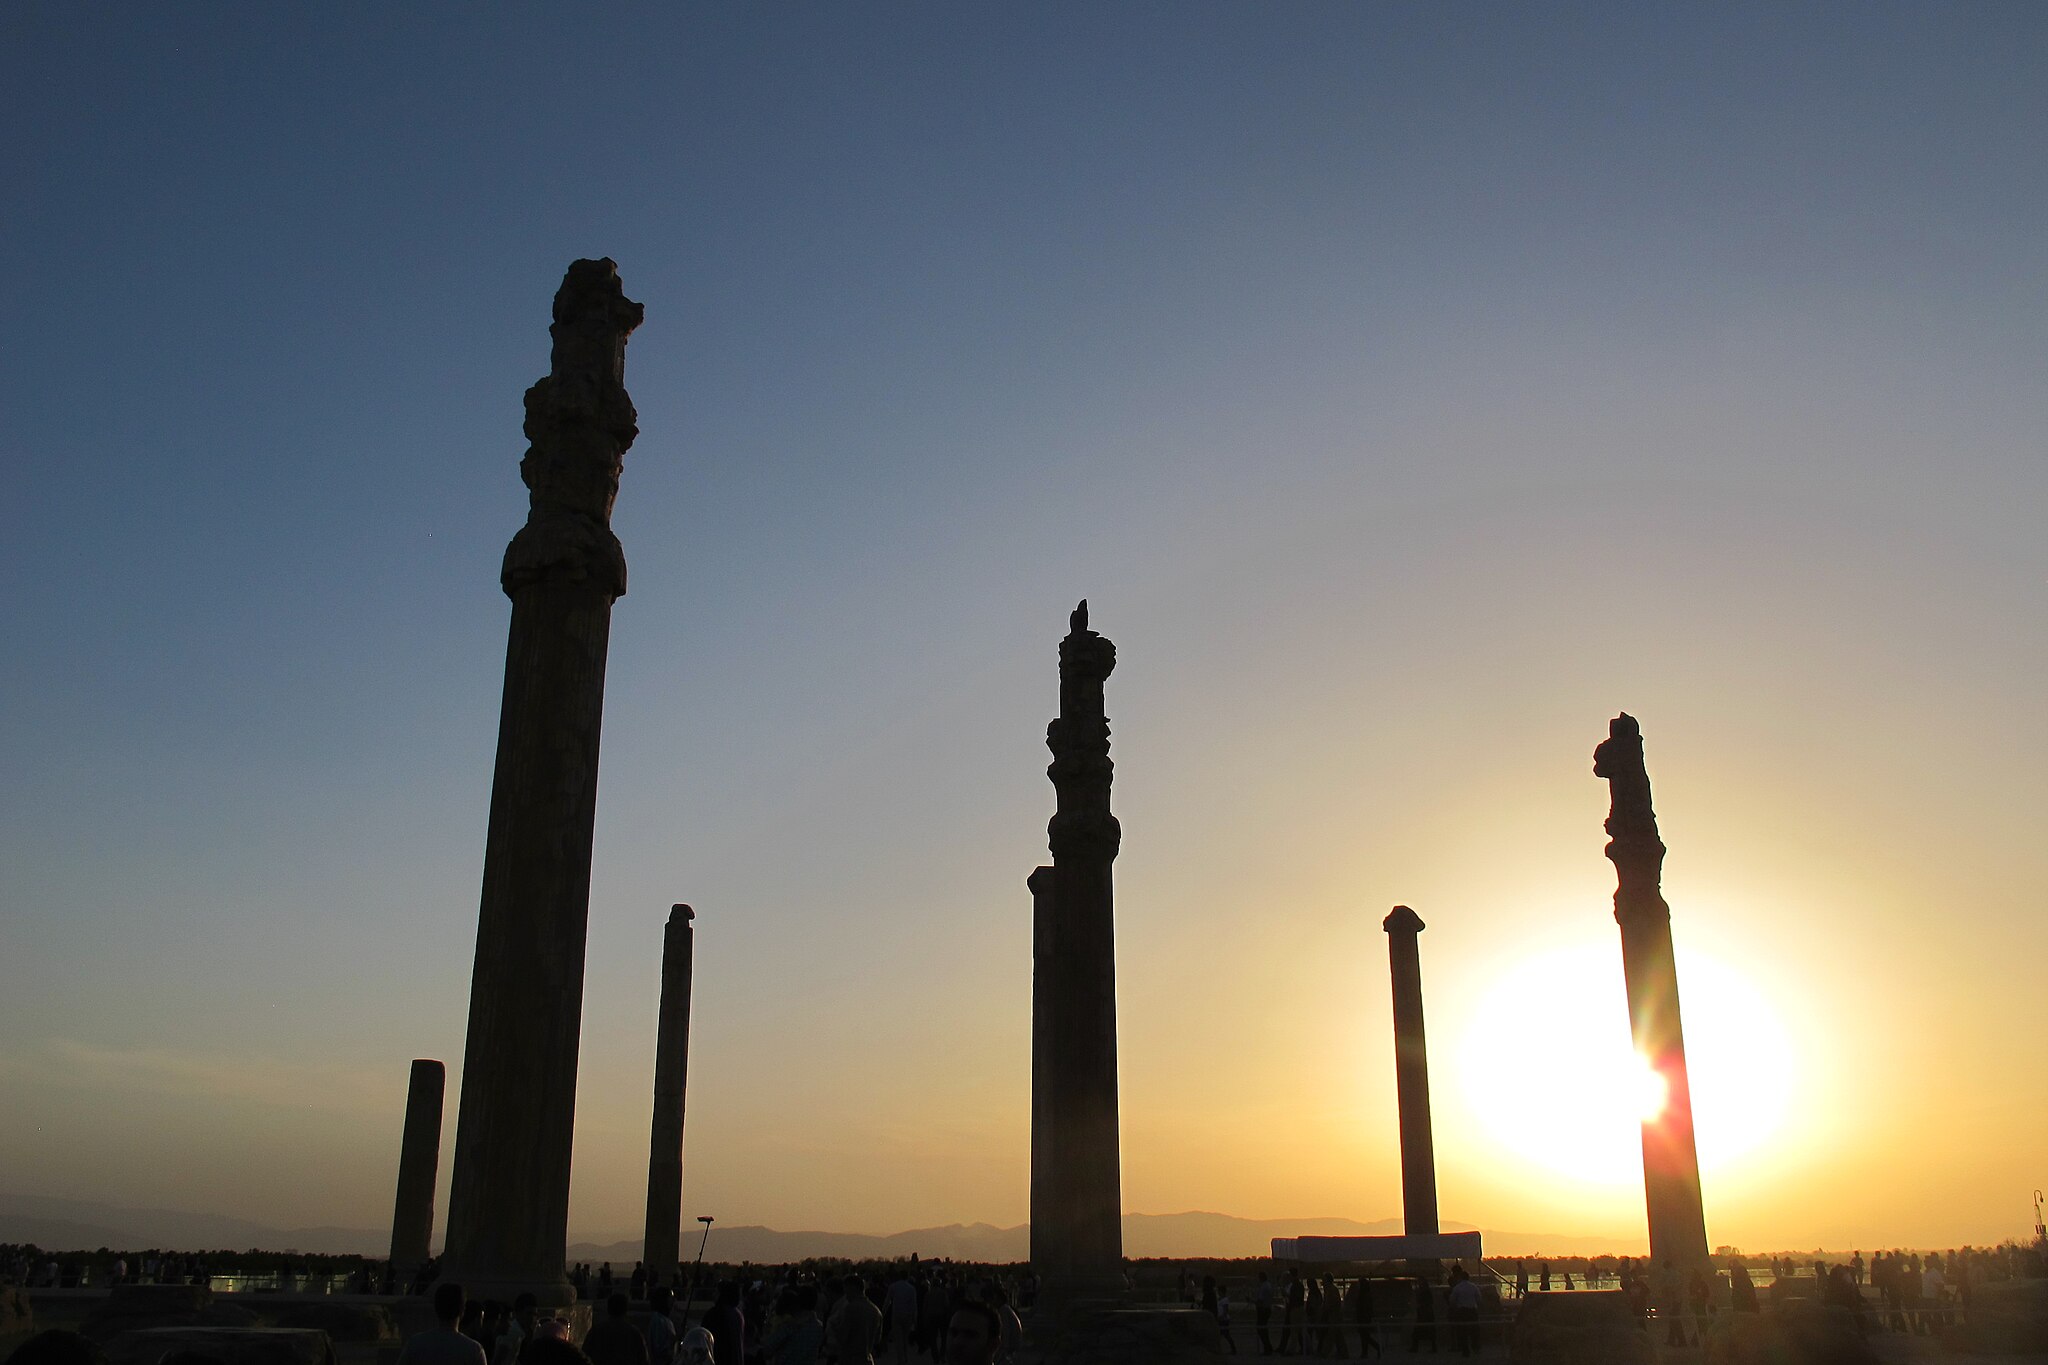
Title: تخت جمشید زیبا7
Date: 2016-07-17 00:13:06
Categories: Apadana of Persepolis, Images from Wiki Loves Monuments 2018, Self-published work, Cultural heritage monuments in Iran with known IDs, Sunsets of Persepolis, Uploaded via Campaign:wlm-ir, Images from Wiki Loves Monuments in Marvdasht, 2016 in Persepolis, Images from Wiki Loves Monuments 2018 in Iran, Photographic silhouettes of Persepolis